The Grave Mound

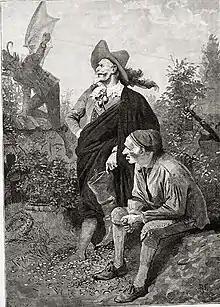
Illustration for "The Grave Mound" c1890

On the third and final night, a passing battle-scarred and retired soldier pauses to rest by the churchyard and says he will sit with the poor man and join him in watching over the grave. At midnight, the two are disturbed by a shrill whistling, which heralds the arrival of the Devil, who has come to claim the rich man's soul. The two defy him, so after threatening them, the devil tries a subtler ruse and bribes the men with an offer of gold into giving up their watch. The soldier says that if the devil fills his boot with gold, they will leave. The Devil departs to fetch the gold, and in his absence, the soldier takes off his boot and cuts a large hole in the sole.